American Can Company Complex

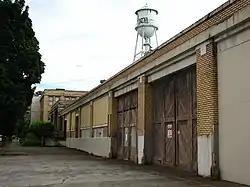
The building's loading bays, 2009

The American Can Company Complex is a historic building complex located at 2127 Northwest 26th Avenue in Portland, Oregon, that was substantially completed in 1921. It was added to the National Register of Historic Places in 1996.